Société Nationale de Sauvetage en Mer

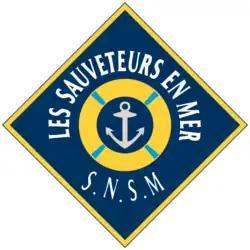
SNSM logo from 1967 to 2022

On 7 Jun 2019, the lifeboat "Jack Morisseau" set out to rescue a fishing vessel in distress during a storm off the Atlantic coast of France. Twenty minutes after launch, someone reported that the lifeboat was upside down on rocks close to its launch point in Les Sables-d'Olonne. Three of the crew died, one was airlifted out of the sea and three others swam to shore. The fisherman was unaccounted for.